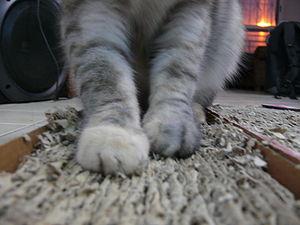
Un griffoir est une planche ou un poteau, souvent en bois et recouvert d'une matière rugueuse, qu'un propriétaire place dans l'environnement de son chat pour ses besoins particuliers. Les chats ont en effet besoin d'aiguiser leurs griffes et de marquer leur territoire grâce à des glandes situées sous leurs pattes, tout en sollicitant leurs muscles. Le griffoir évite en principe les griffures sur les meubles, ainsi que de recourir à l'onyxectomie, mutilation illégale dans certains pays.